The Ennead (novel)

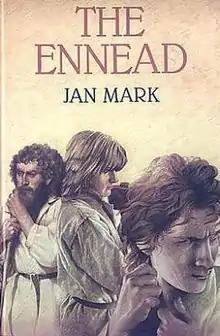
First edition (UK)

The Ennead is a novel by Jan Mark published in 1978 by Viking Kestrel in the UK and Thomas Y. Crowell in the US.